Bukuwe Bisare

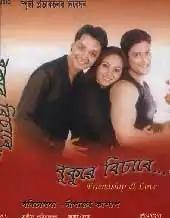
Film poster of "Bukuwe Bisare"

Bukuwe Bisare is an Assamese language film directed by fashion designer Dipankar Kashyap. It is a debut film of the director produced by his sister Shikha Kashyap and Dipali Chowdhury. The film stars Kapil Bora, Zerifa Wahid and Ravi Sarma. The story is about friendship and love shot in exotic locales in Kalimpong and Sikkim. The lyrics are penned by Prasanta Morang.